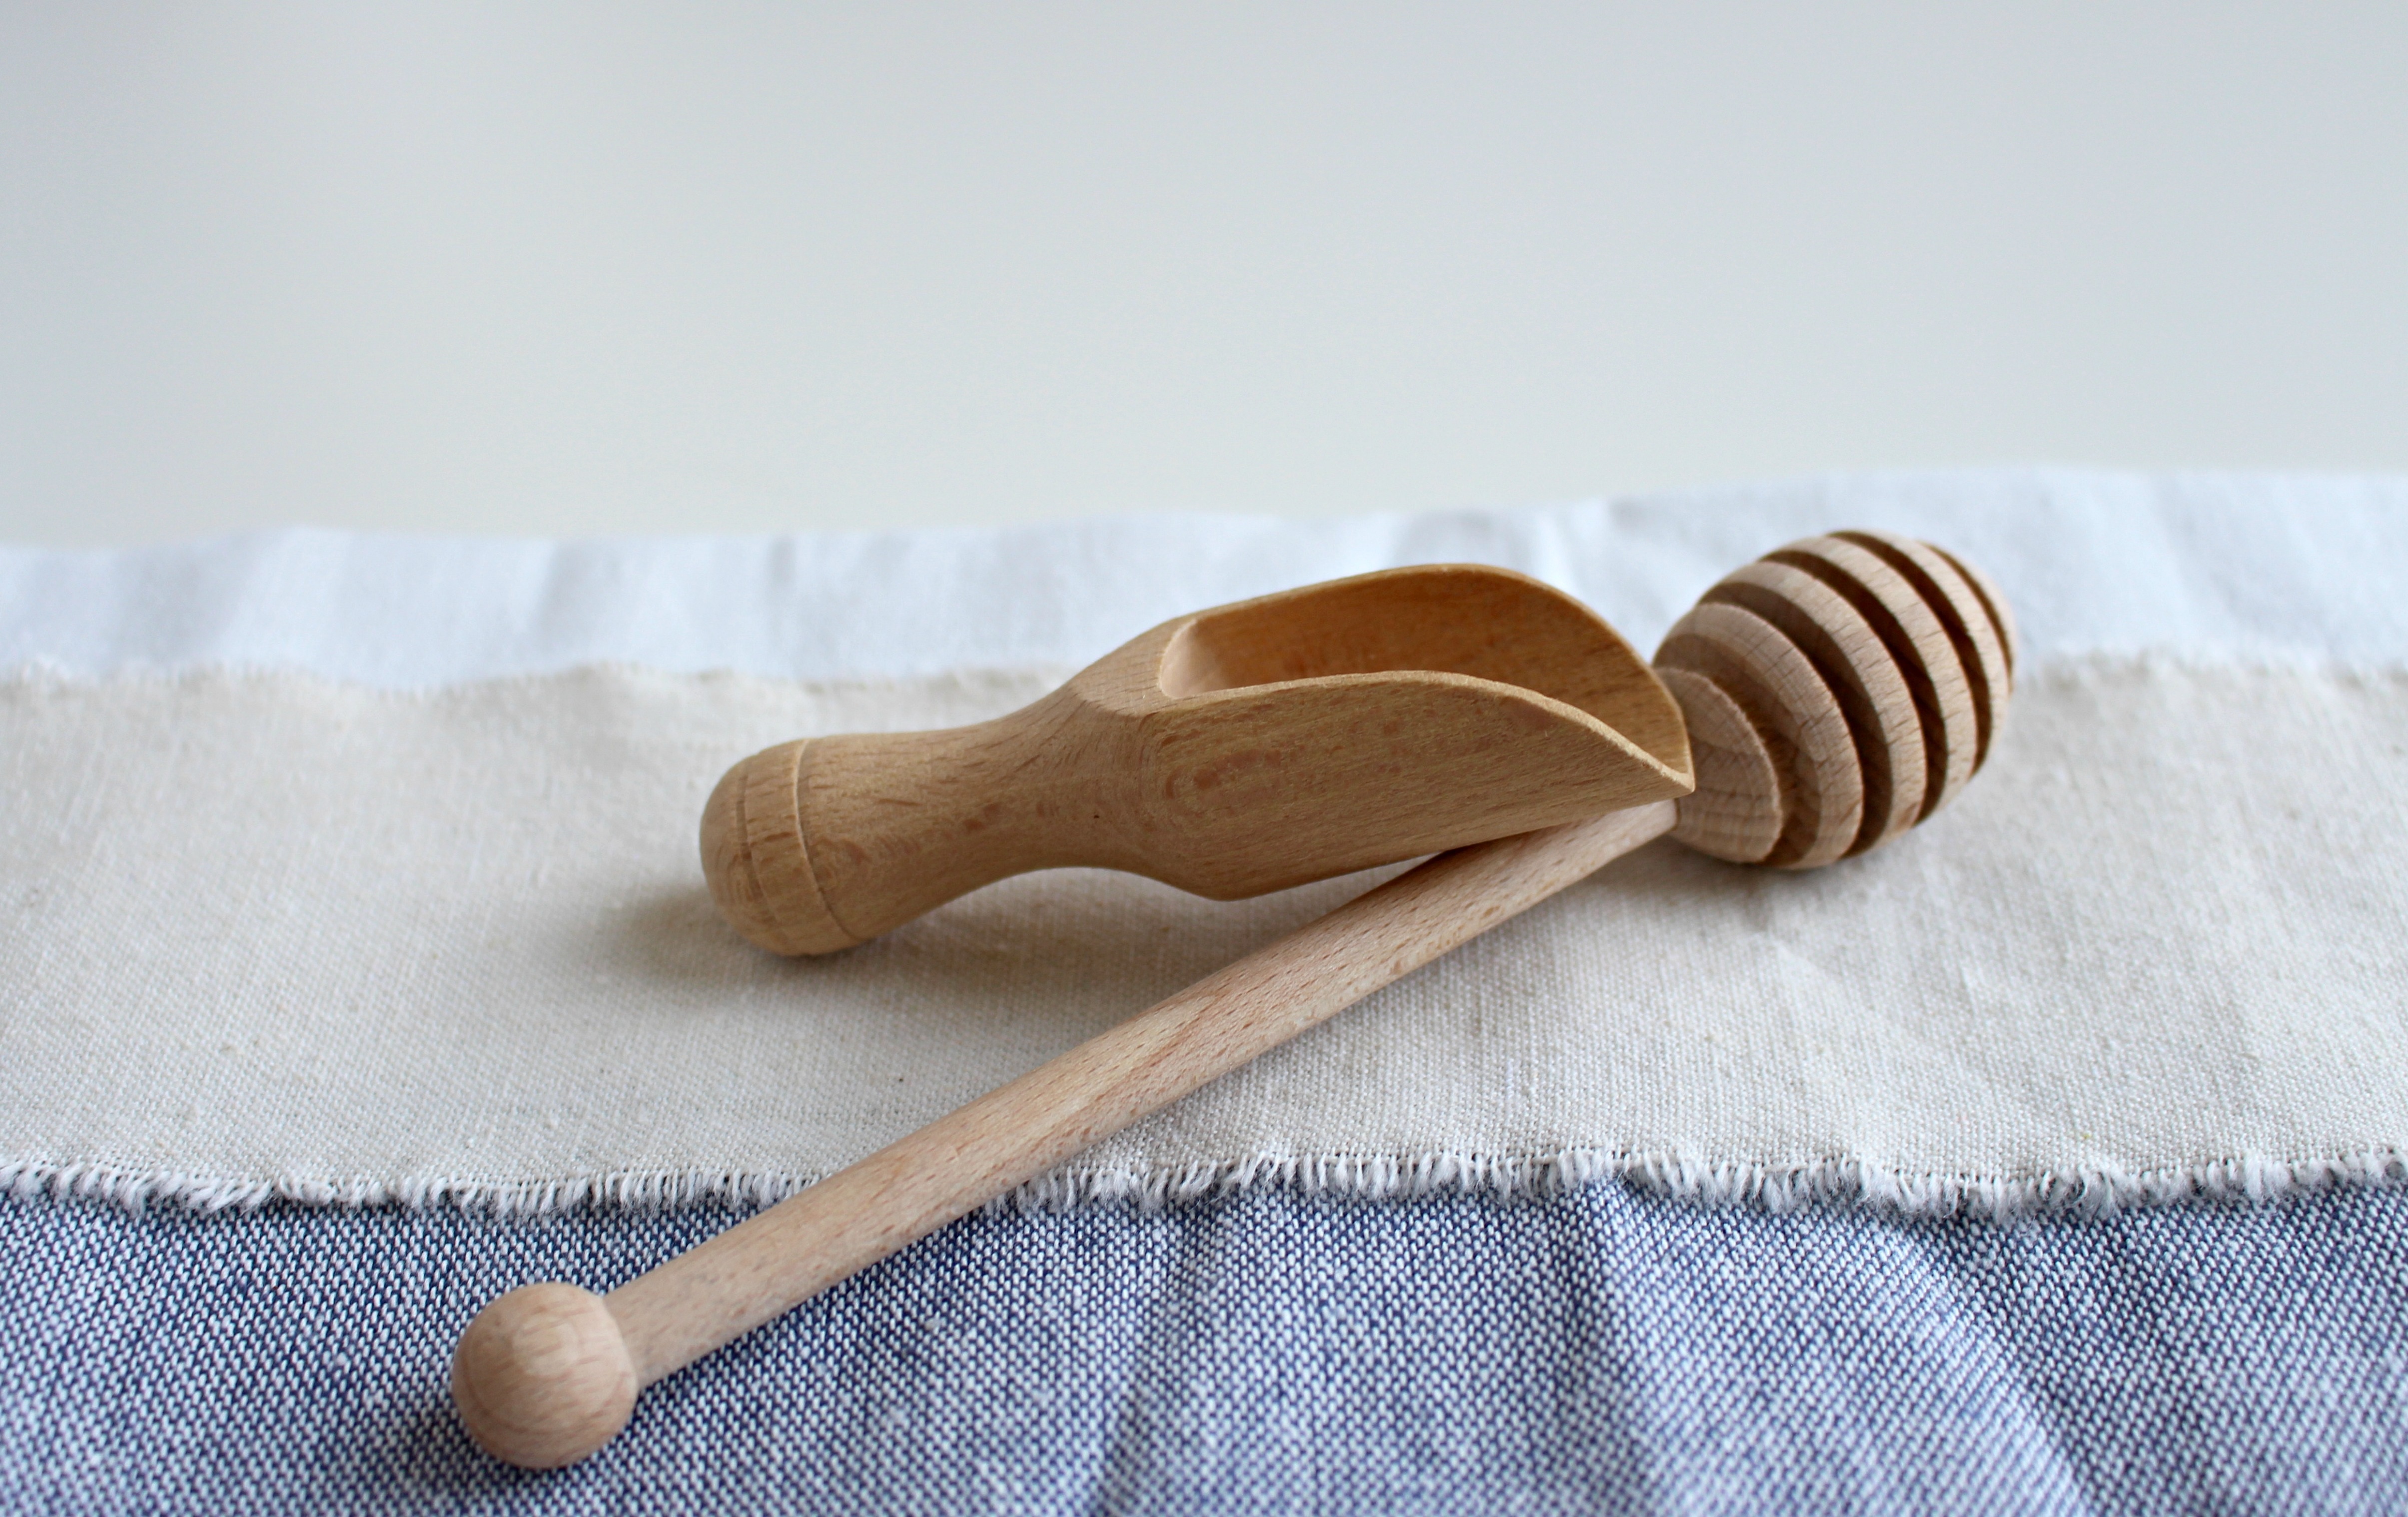
hand, nature, cutlery, wood, old, mystical, rustic, food, collection, small, kitchen, eat, spoon, material, cook, fabric, product, bake, textile, draw, cotton, flavor, wooden spoon, honey dipper, wooden cutlery, kitchen cutlery